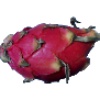
Label: Pitahaya Red 1